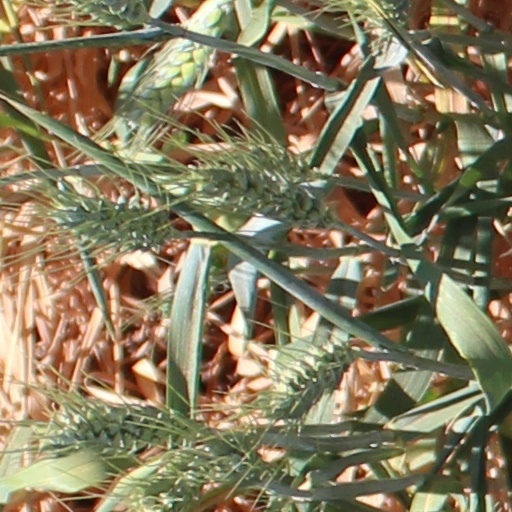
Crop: wheat